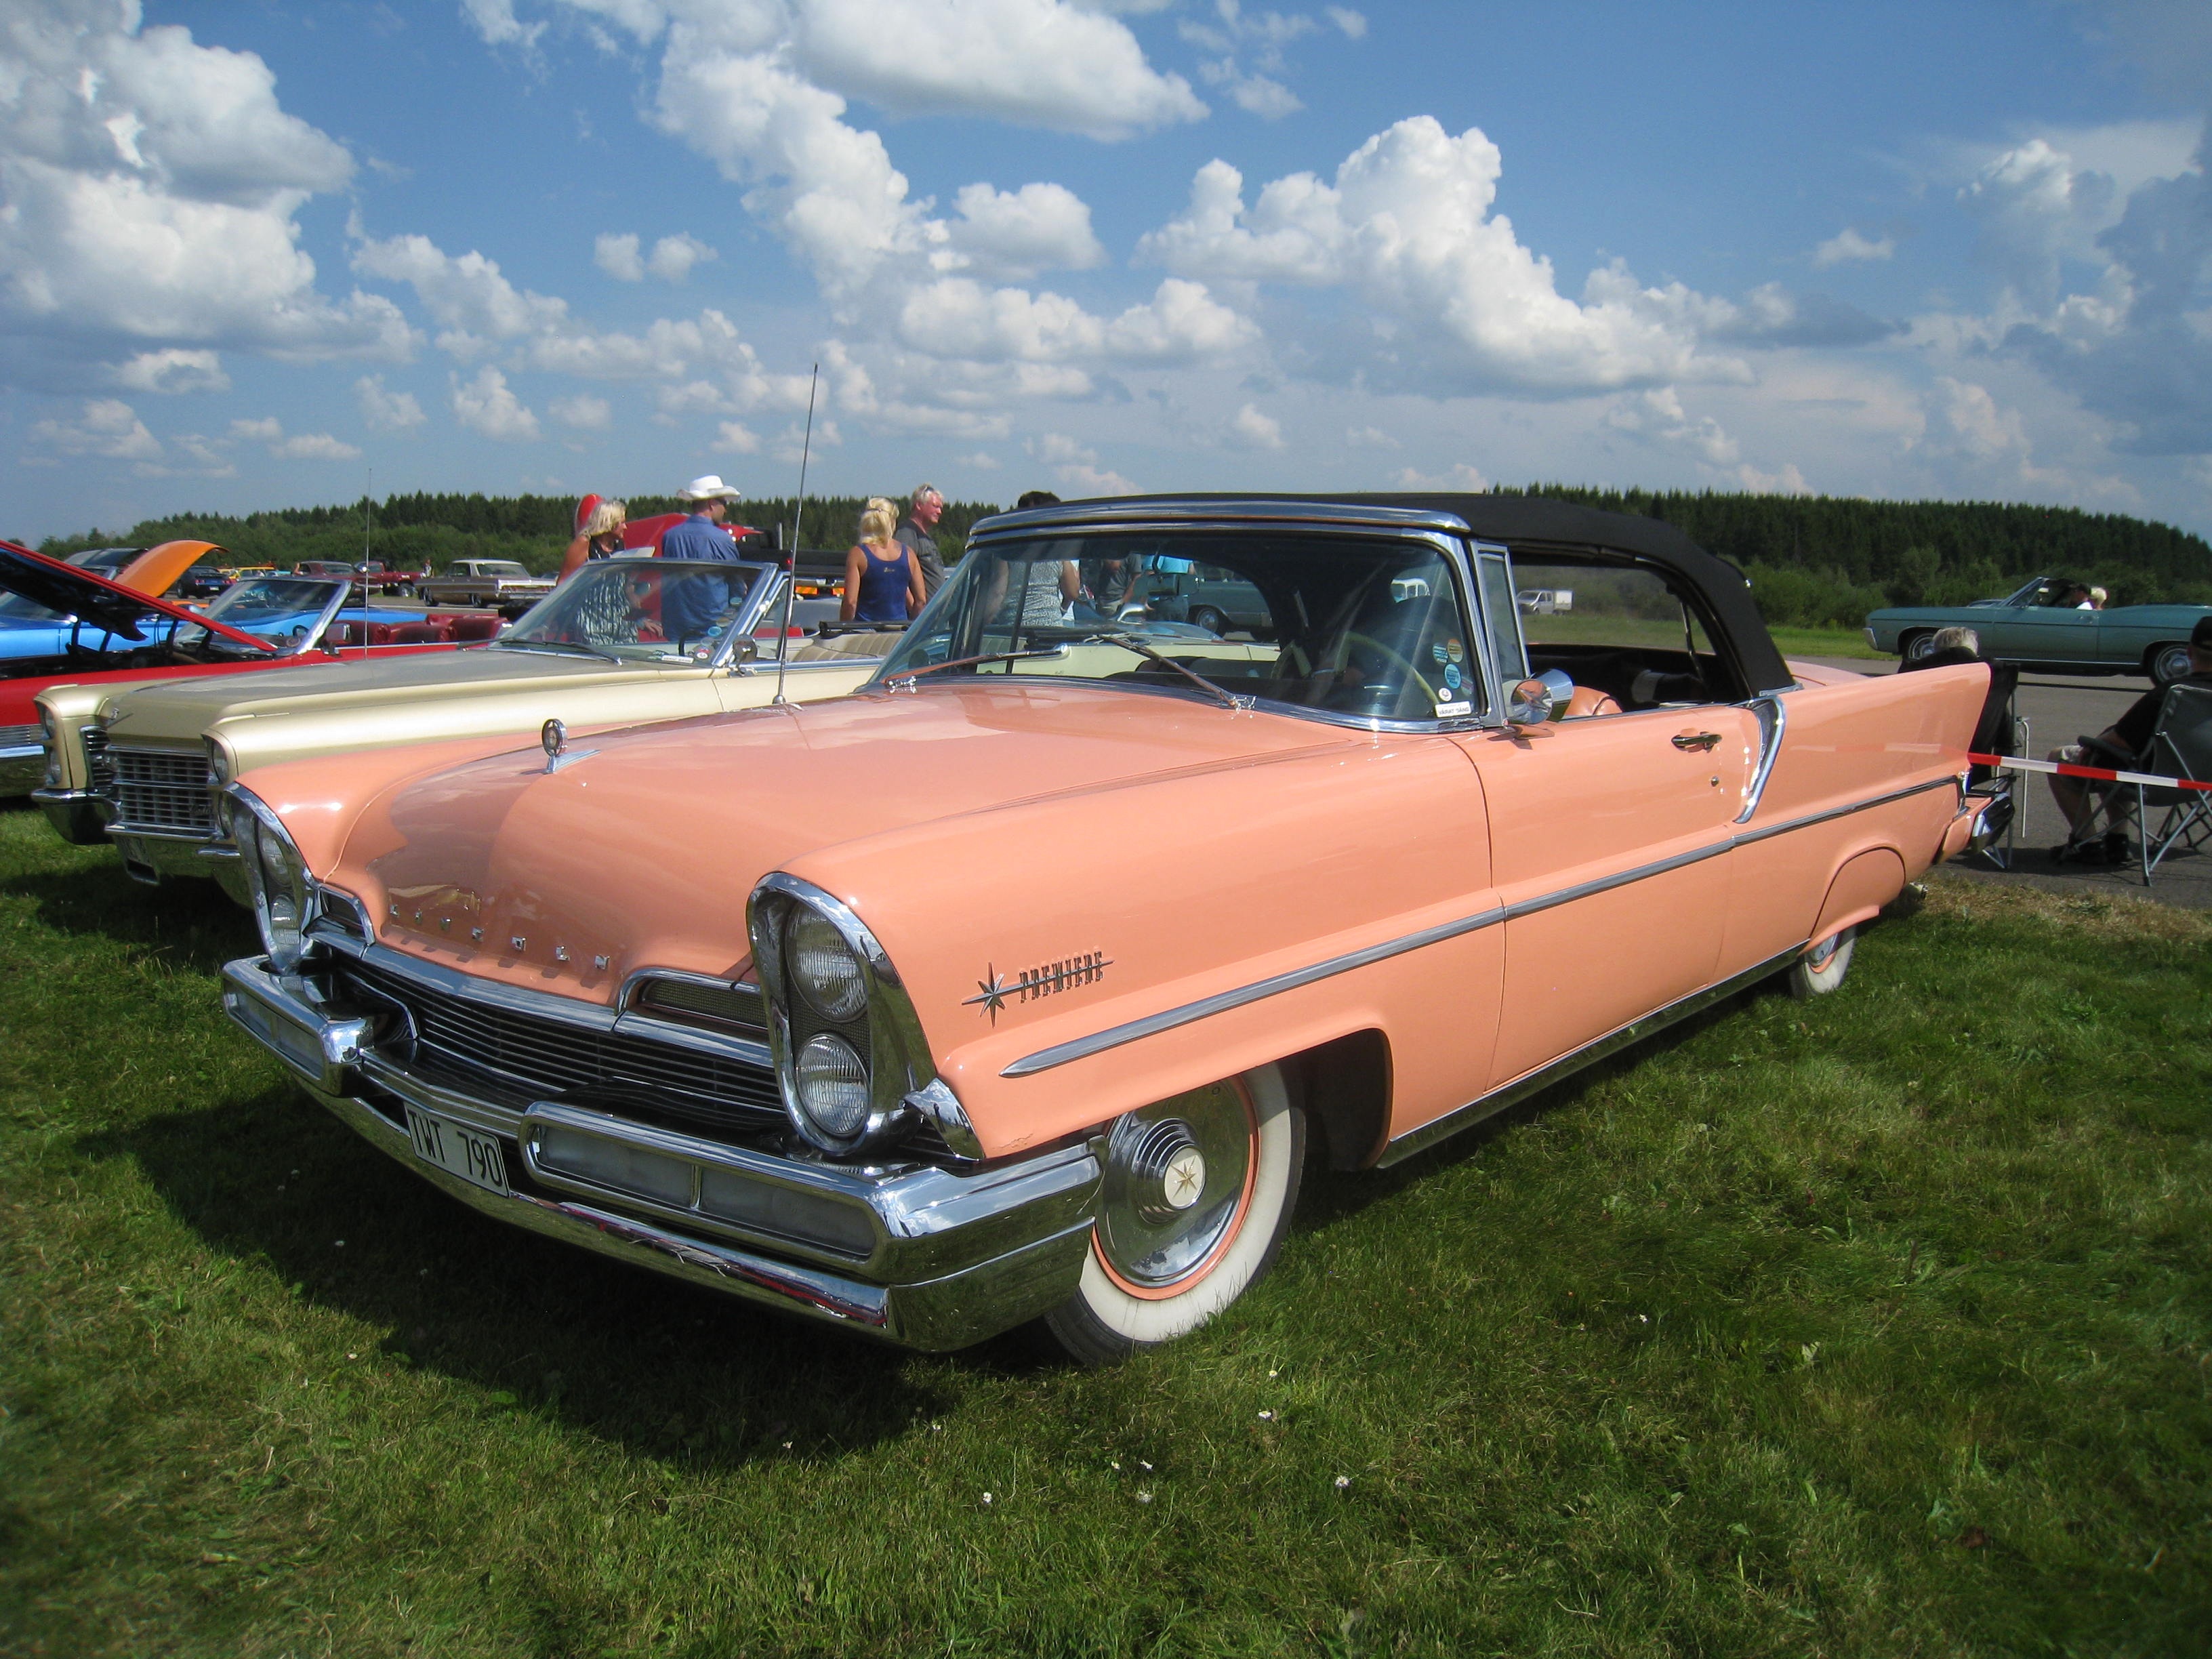
car, summer, vehicle, cars, sweden, sedan, convertible, antique car, car show, falk ping, land vehicle, automobile make, automotive exterior, luxury vehicle, full size car